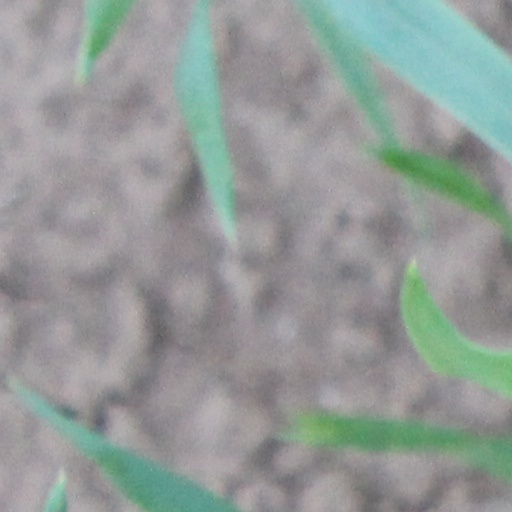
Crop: wheat